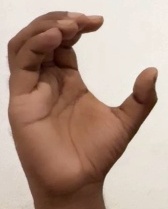
ASL sign: C